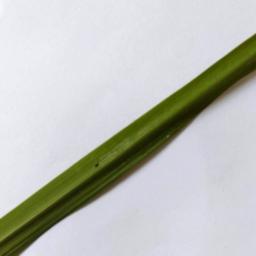
Label: Rice___Healthy